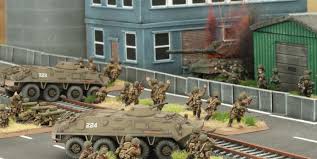
Label: BTR-60